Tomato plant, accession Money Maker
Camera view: tilt-top (135 deg); turntable rotation: 180 degrees
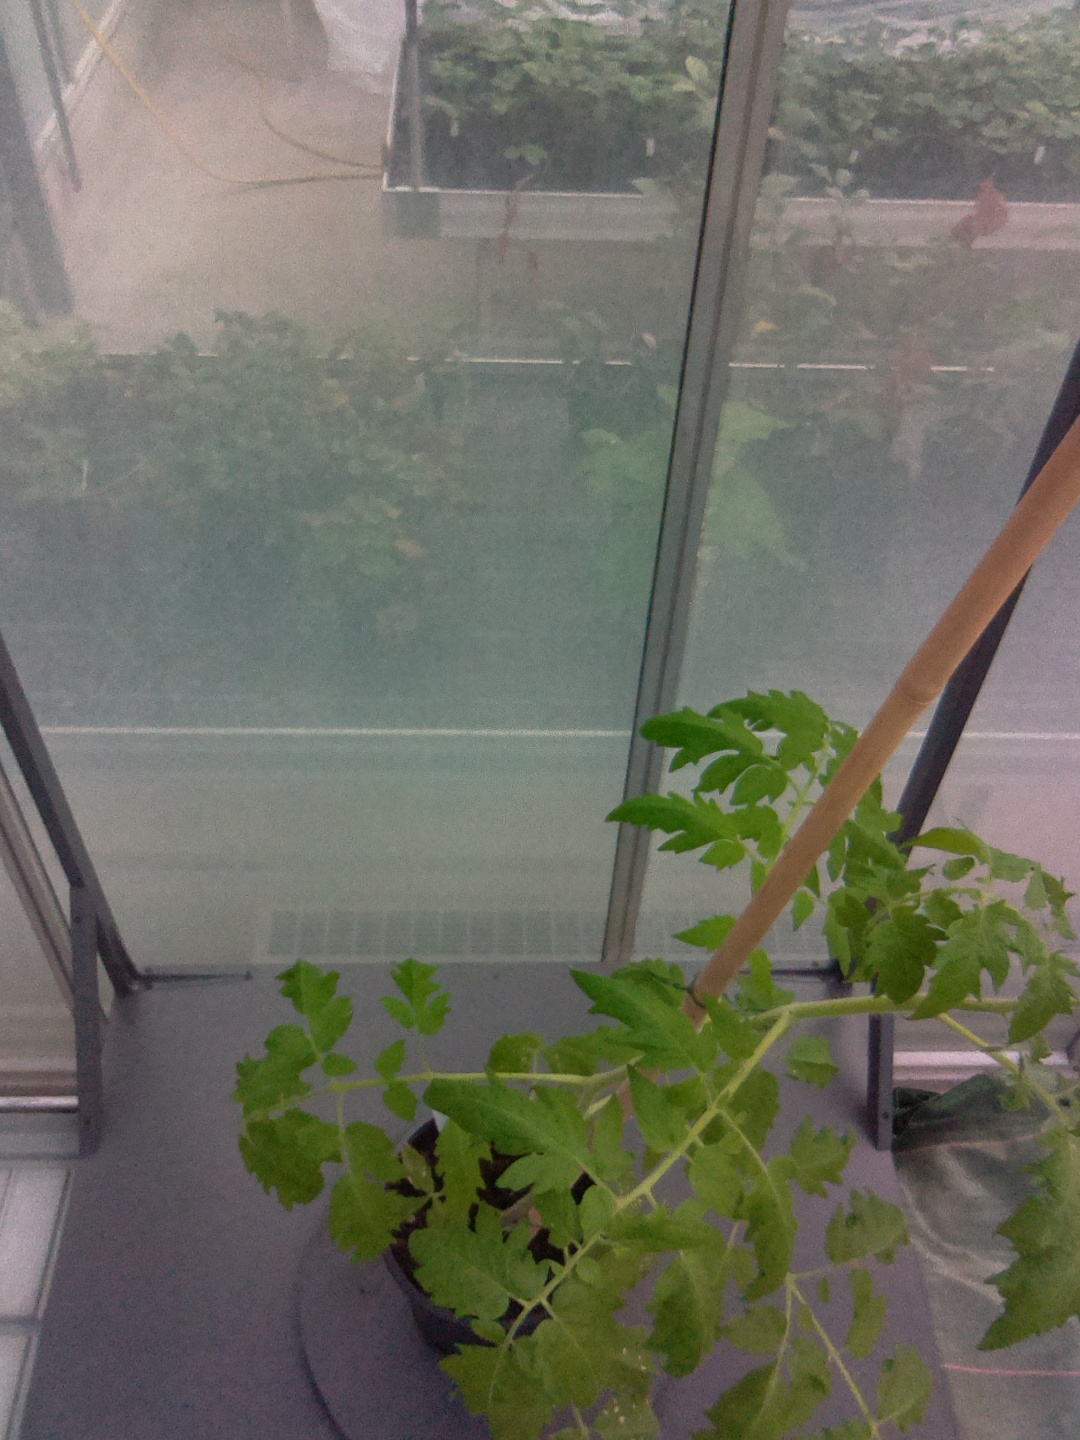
BBCH growth stage 52: 2 inflorescences visible